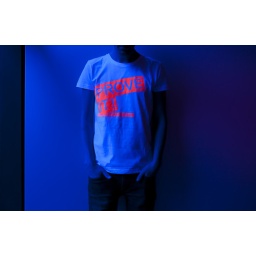
Shooting the fluoro t-shirt next to the blue glass wall in the Wellcome wing